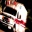
Label: ambulance